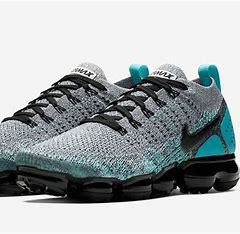
Brand: Nike
Model: Air Vapormax 2023 Flyknit